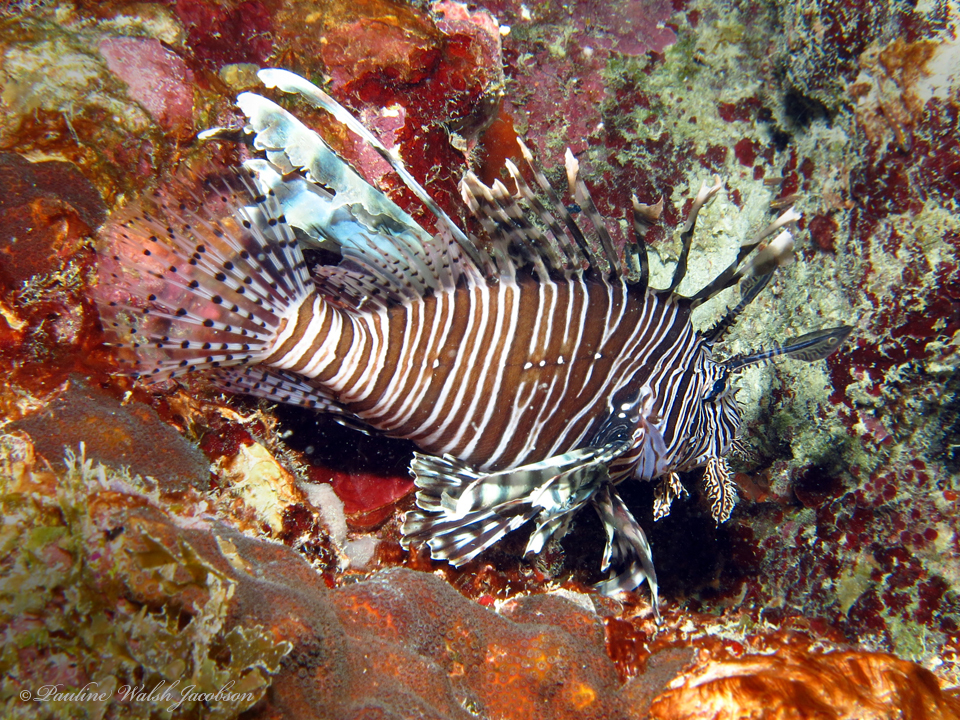
Pterois volitans (Red Lionfish)